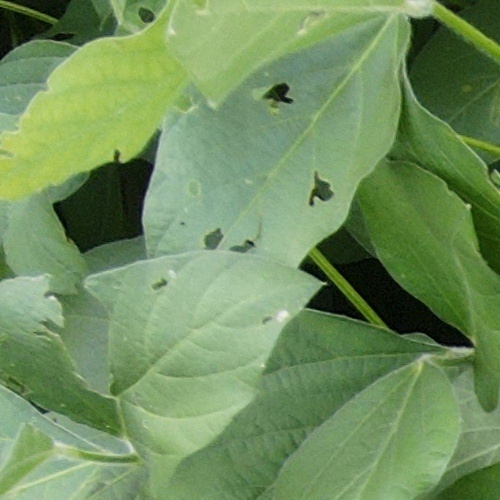
Label: Caterpillar